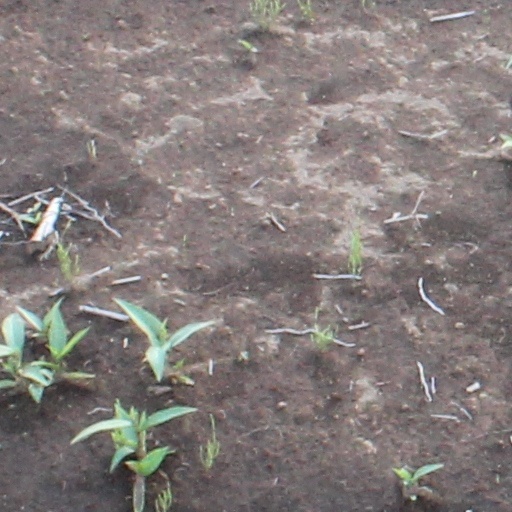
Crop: wheat